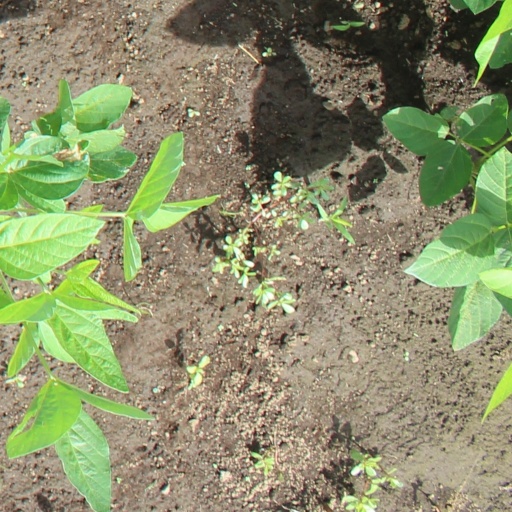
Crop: soybean